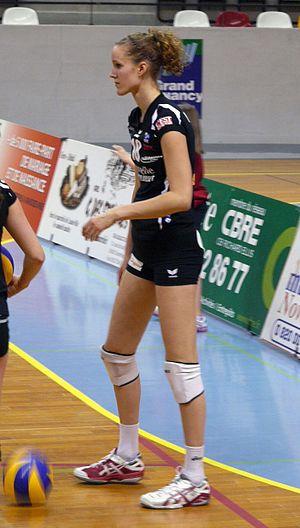
L'équipe des Pays-Bas de volley-ball féminin est composée des meilleurs joueuses sélectionnées par la Fédération Néerlandaise de Volley-ball. Elle est actuellement classée au 20ᵉ rang de la Fédération Internationale de Volleyball au 4 janvier 2012.
Nicole Koolhaas est une joueuse néerlandaise de volley-ball née le 31 janvier 1991 à Hoorn. Elle mesure 1,98 m et joue au poste de centrale. Elle totalise 202 sélections en équipe des Pays-Bas.